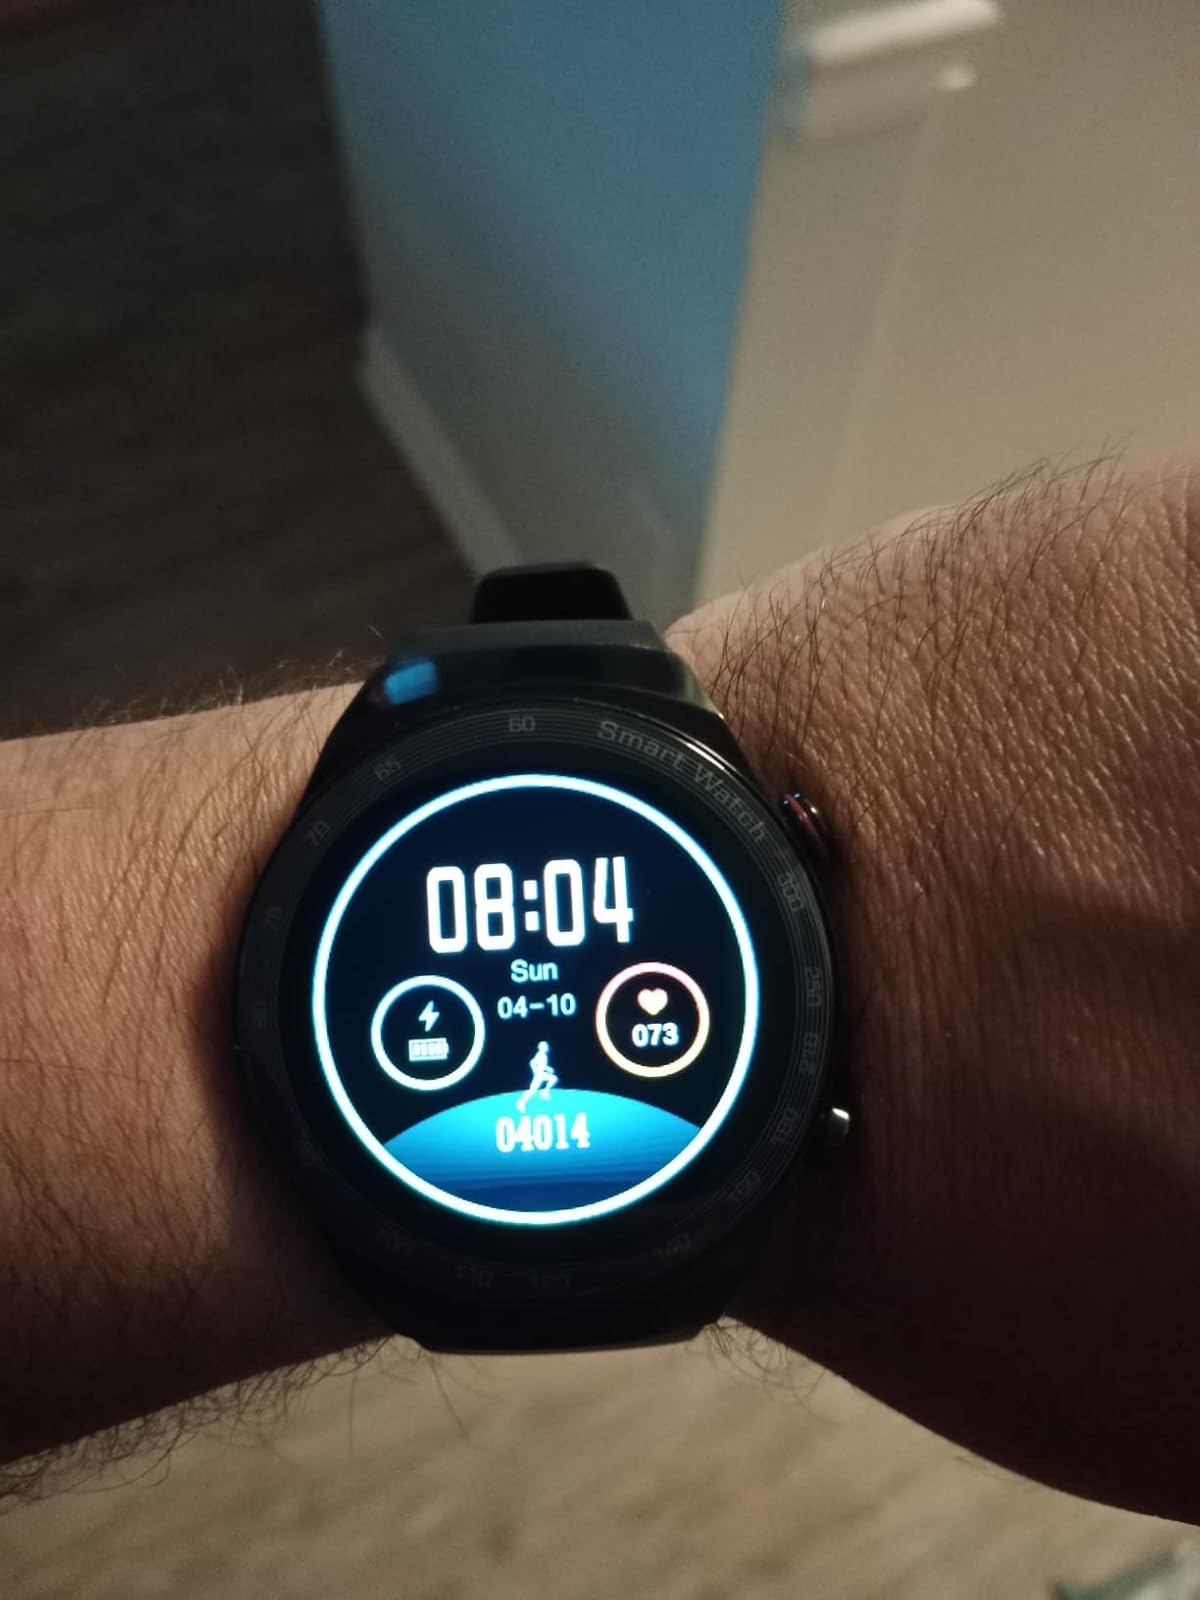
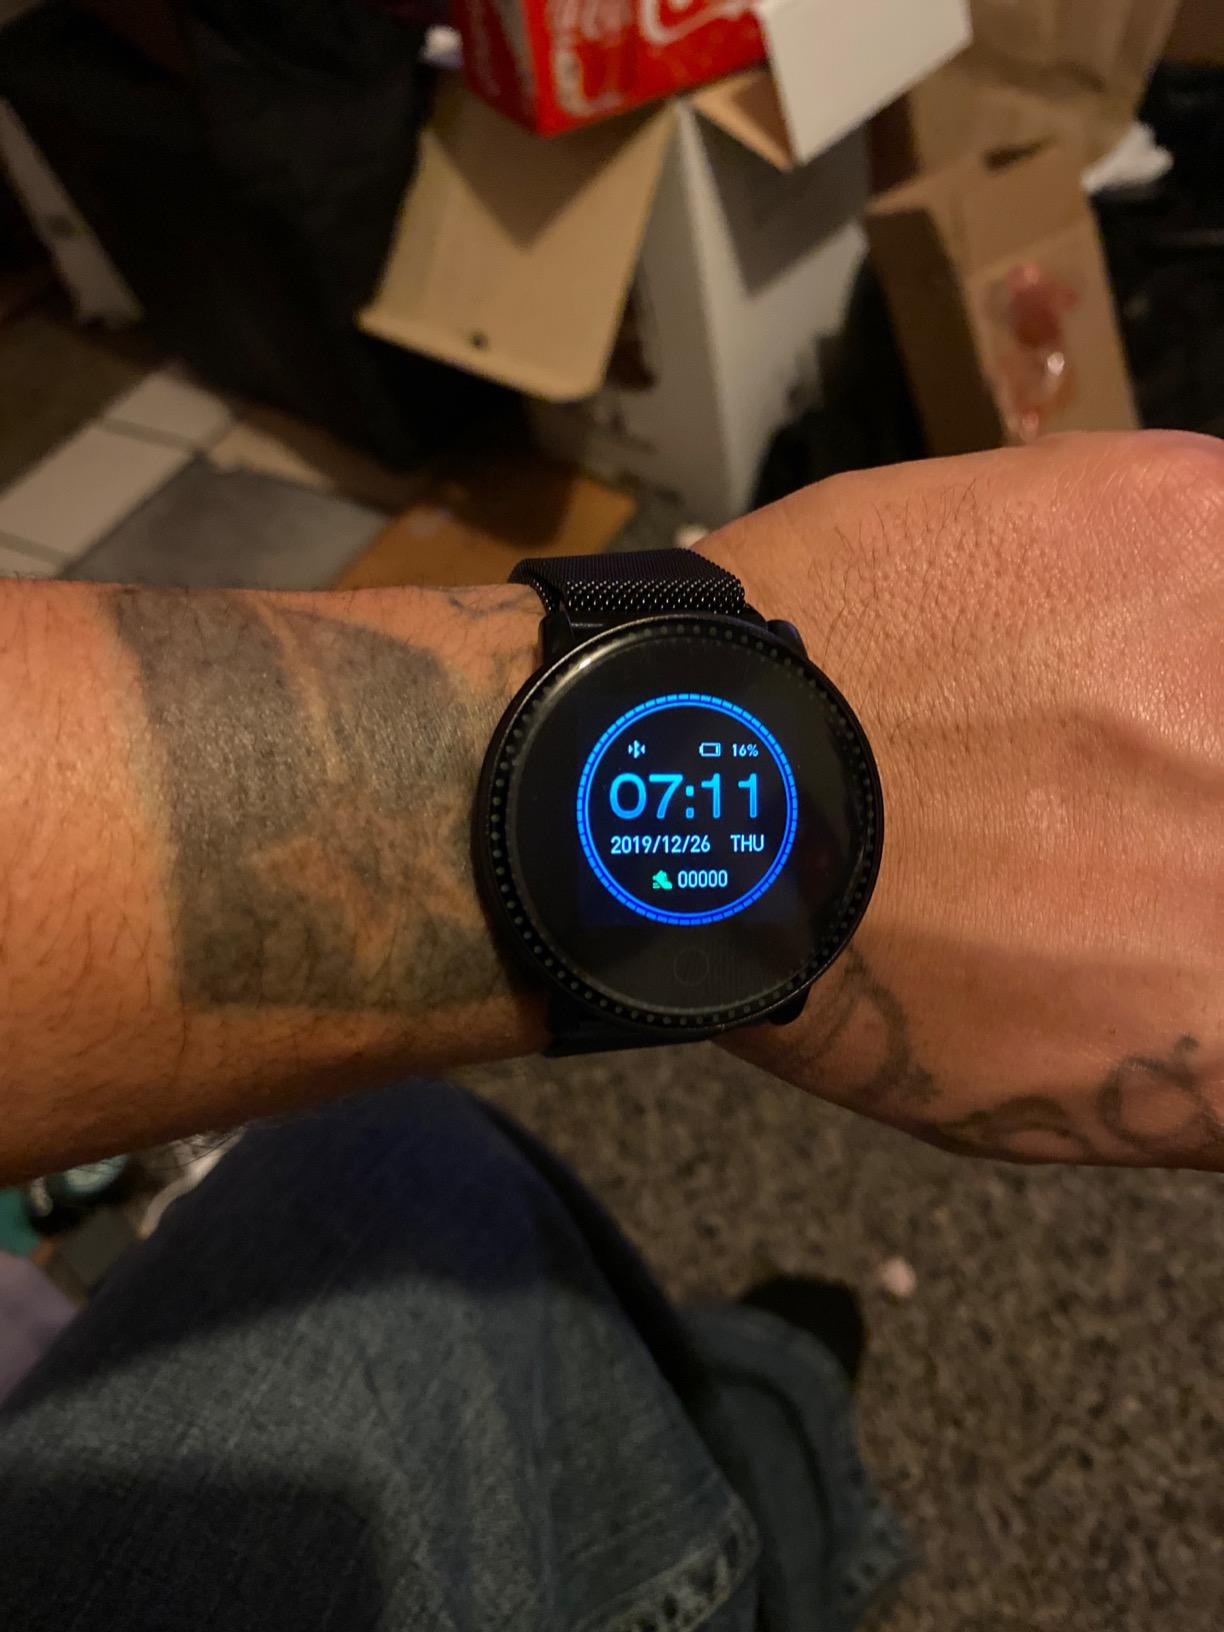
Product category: smartwatch
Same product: no